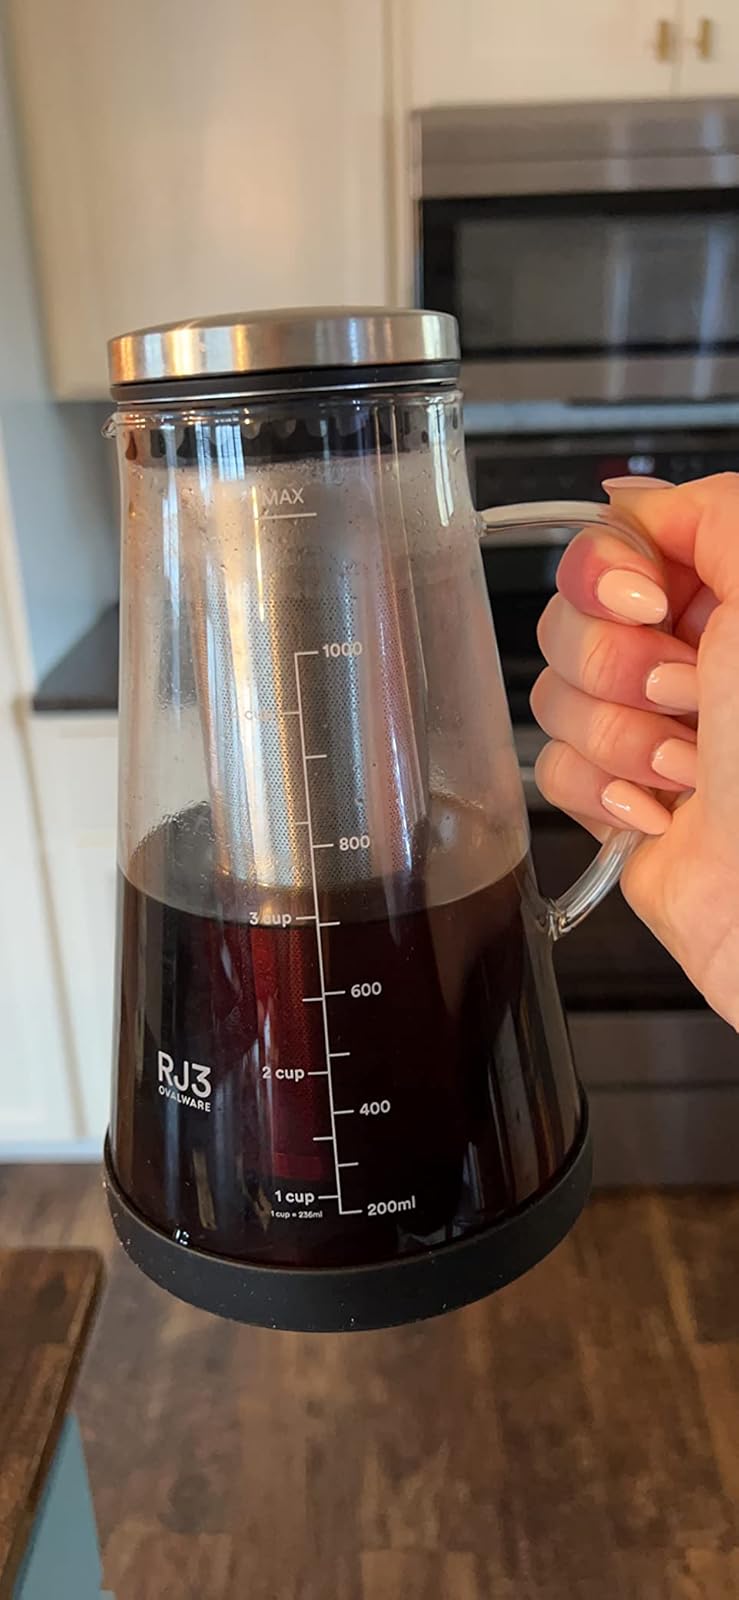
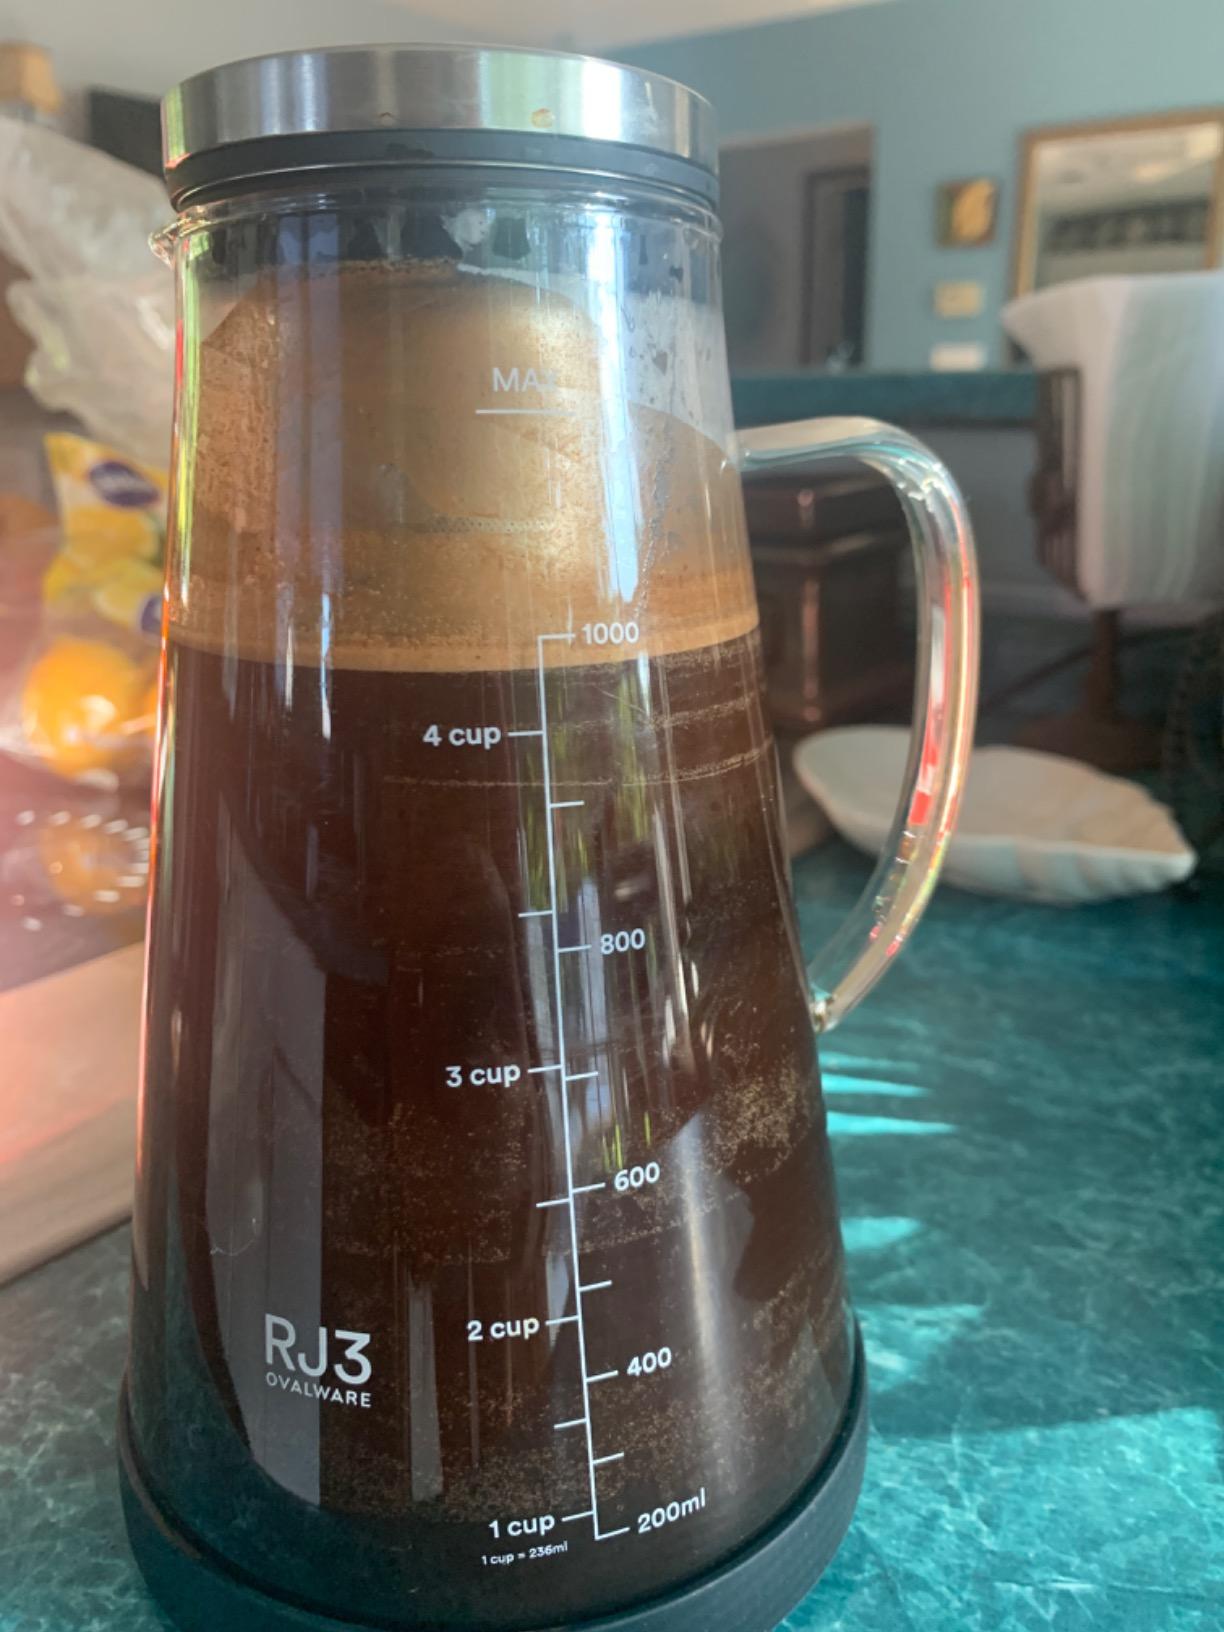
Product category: items_tea
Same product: yes